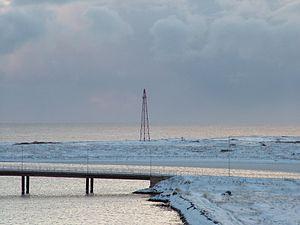
Le Norge est un dirigeable semi-rigide construit en Italie, conçu par l'ingénieur aéronautique italien Umberto Nobile et produit par la société Stabilimento Construzioni Aeronautiche est considéré par beaucoup comme étant le premier à avoir effectué le survol du pôle Nord, le 12 mai 1926. C'est en effet le premier dirigeable à avoir survolé la banquise entre l'Europe et l'Amérique du Nord. L'expédition avait été planifiée par trois personnes : l'explorateur polaire norvégien Roald Amundsen, le constructeur et pilote du dirigeable, l'italien Umberto Nobile, et enfin l'explorateur américain Lincoln Ellsworth, qui, avec l'aéroclub norvégien, finança le voyage.